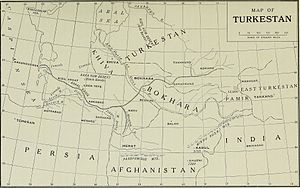
Trans-kaspiske jernbane
Et kort over Den Trans-Kaspiske Jernbane i 1922. Jernbanen forløb fra Krasnovodsk til Kokand og Tashkend via Askabad, Bokhara til Samarkand.
Den Trans-Kaspiske Jernbane er en jernbane, der følger ruten for Silkevejen gennem meget af det vestlige Centralasien. Det blev bygget af det russiske imperium under dens ekspansion i Centralasien i det 19. århundrede. Jernbanen blev startet i 1879 efter det russiske nederlag ved Khokand. Oprindeligt tjente den militære formål at lette den kejserlige russiske hær i aktioner mod den lokale modstand mod deres styre. Men da Lord Curzon besøgte jernbanen, bemærkede han, at han mente, at dens betydning gik ud over lokal militær kontrol og truede britiske interesser i Asien.